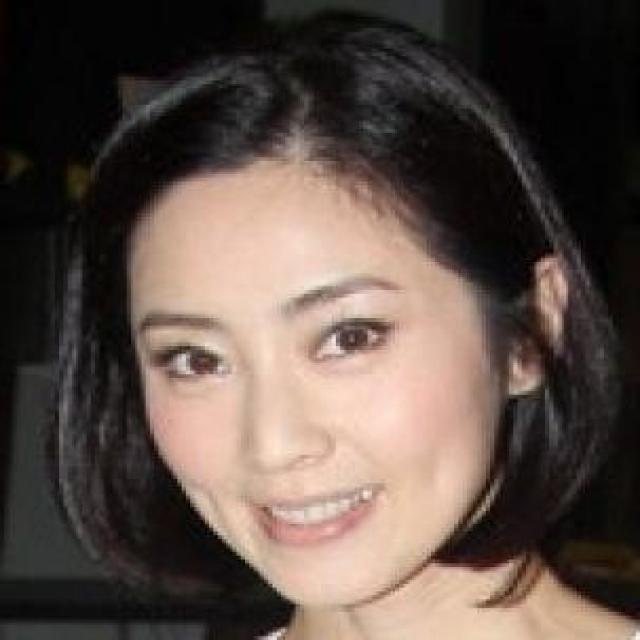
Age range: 21-44